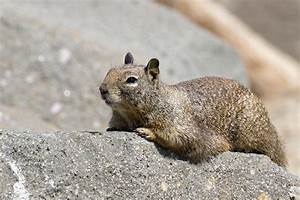
Label: squirrel